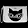
Label: Bag